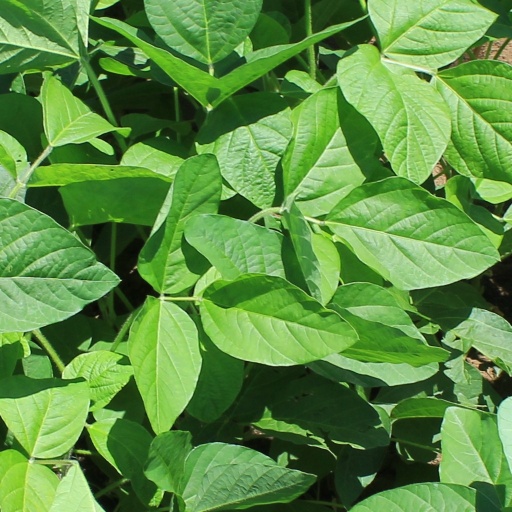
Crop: soybean